Maratha Navy

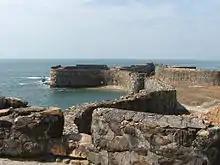
The Sindhudurg Fort near the Maharashtra-Goa border, one of the several naval fortifications built by the Maratha Navy

The Mughal sardars Rahullakhan and Ranmastakhan had captured Kalyan and Bhiwandi in the year 1682. They destroyed the Durgadi fort near Kalyan. Sambhaji immediately wanted to capture the cities back and arrived in the region quickly. He immediately ordered the construction of Parsik fort on the Parsik Hill overlooking the Thane Creek as the Portuguese ships were using the Thane Creek to supply the enemies. Sambhaji Maharaj ordered his forces at Parsik to bombard any Portuguese supply ships crossing the Thane Creek. Sambhaji Maharaj later on defeated Rahullakhan and Ranmastakhan in the Battle of Kalyan-Dombivali and recaptured Kalyan and Bhiwandi. He immediately ordered repairs of the Durgadi fort at Kalyan. Kalyan was an important naval base for the Marathas.